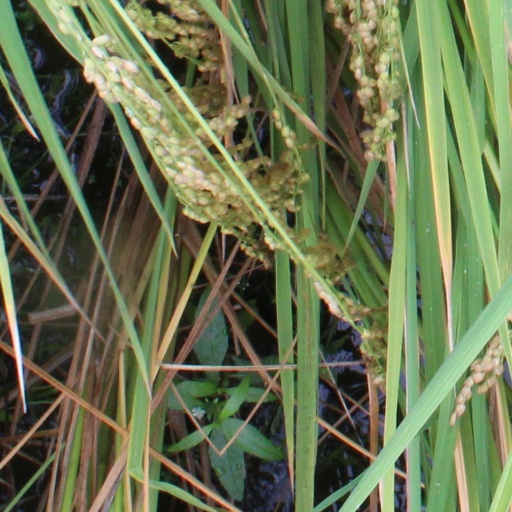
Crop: rice